Coralline algae

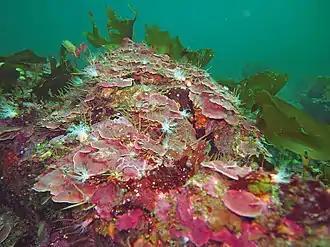
Coralline algae about deep at the lower limit of a kelp forest

Many corallines produce chemicals which promote the settlement of the larvae of certain herbivorous invertebrates, particularly abalone. Larval settlement is adaptive for the corallines because the herbivores remove epiphytes which might otherwise smother the crusts and preempt available light. Settlement is also important for abalone aquaculture; corallines appear to enhance larval metamorphosis and the survival of larvae through the critical settlement period. It also has significance at the community level; the presence of herbivores associated with corallines can generate patchiness in the survival of young stages of dominant seaweeds. This has been seen this in eastern Canada, and it is suspected the same phenomenon occurs on Indo-Pacific coral reefs, yet nothing is known about the herbivore enhancement role of Indo-Pacific corallines, or whether this phenomenon is important in coral reef communities.